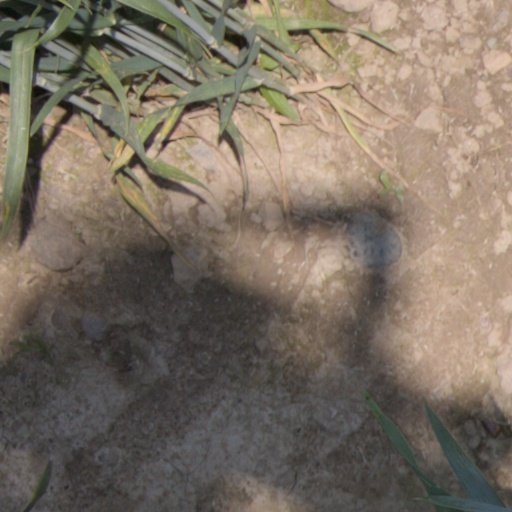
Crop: wheat